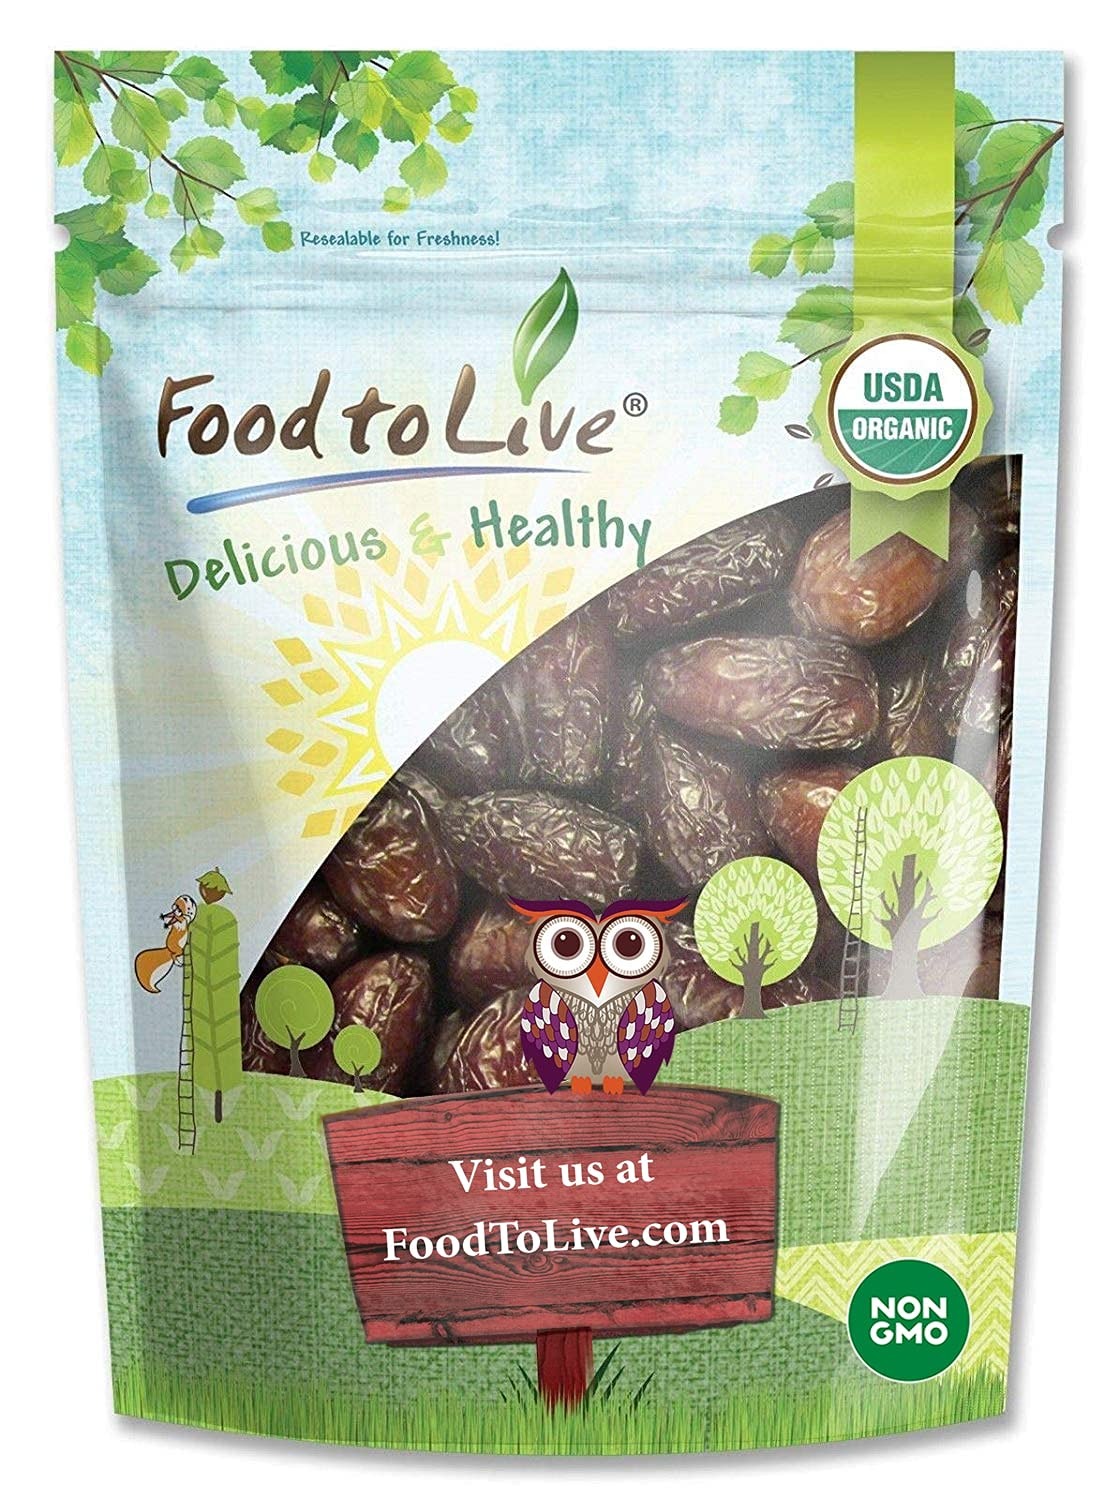
Item Name: Food to Live - Organic Medjool Dates, 1 Pound Non-GMO, Whole Dried Dated with Pits, Large Size, Unsweetened, Unsulphured, Vegan, Sirtfood, Bulk.
Bullet Point 1: ✔️ These are the finest quality organic Medjool dates grown in the Israel. They are handpicked to ensure that each date is perfect in size and color.
Bullet Point 2: ✔️ Medjool dates give you a boost of power. One ounce of them (28 grams) contains 21 grams of carbohydrates, which means that dates are powerhouse fruits.
Bullet Point 3: ✔️ Eating 2-4 dates a day provides you with one of the 5-a-day necessary servings of vitamins and minerals you need to consume to stay healthy.
Bullet Point 4: ✔️ Our organic Medjool dates are large, meaty, sweet, and deliciously juicy. They are the very best of the best.
Bullet Point 5: ✔️ Medjool dates are known as the “fruit of kings” and they used to be reserved exclusively for royalty. But today you can also enjoy the delicious, rich flavor of these fruits.
Value: 16.0
Unit: Ounce

Price: 14.69